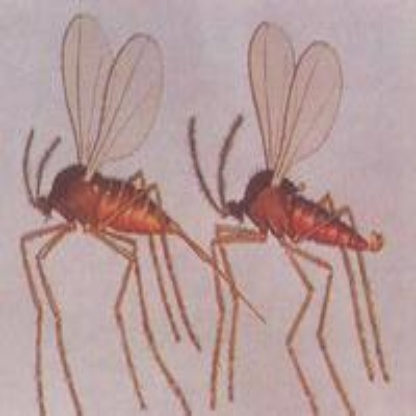
Nhãn: Sâu năn ( Muỗi hành )(Rice Gall Midge)